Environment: real
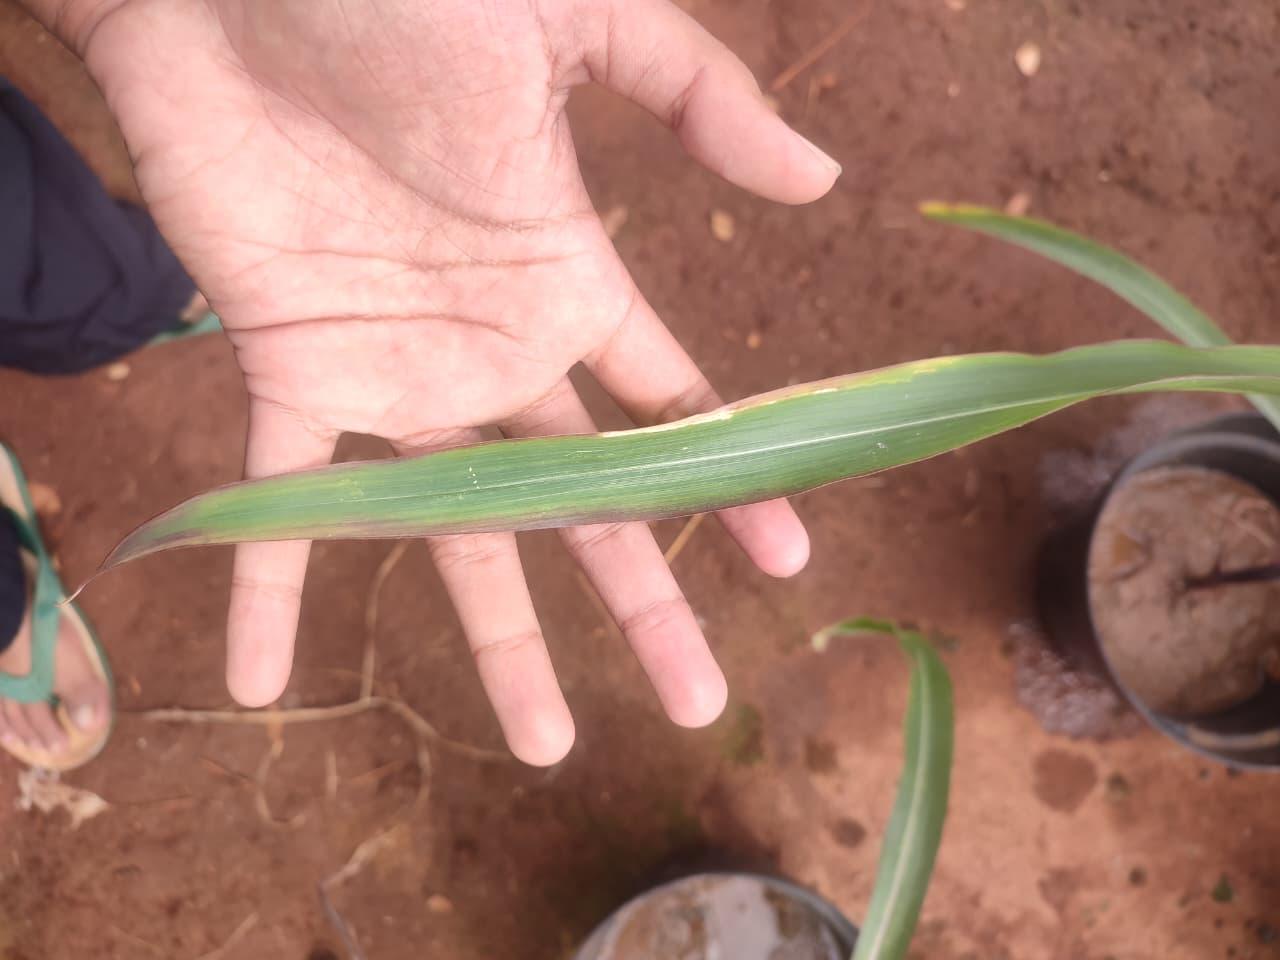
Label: phosphorus_deficiency